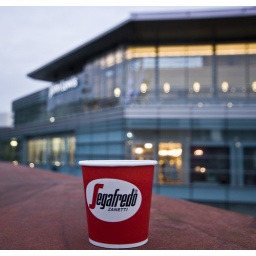
This piping hot cup of black coffee was left on a wall opposite John Lewis in Liverpool1.